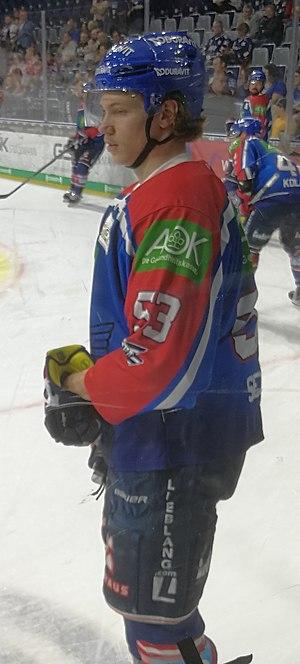
Moritz Seider est un joueur allemand de hockey sur glace. Il évolue au poste de défenseur.